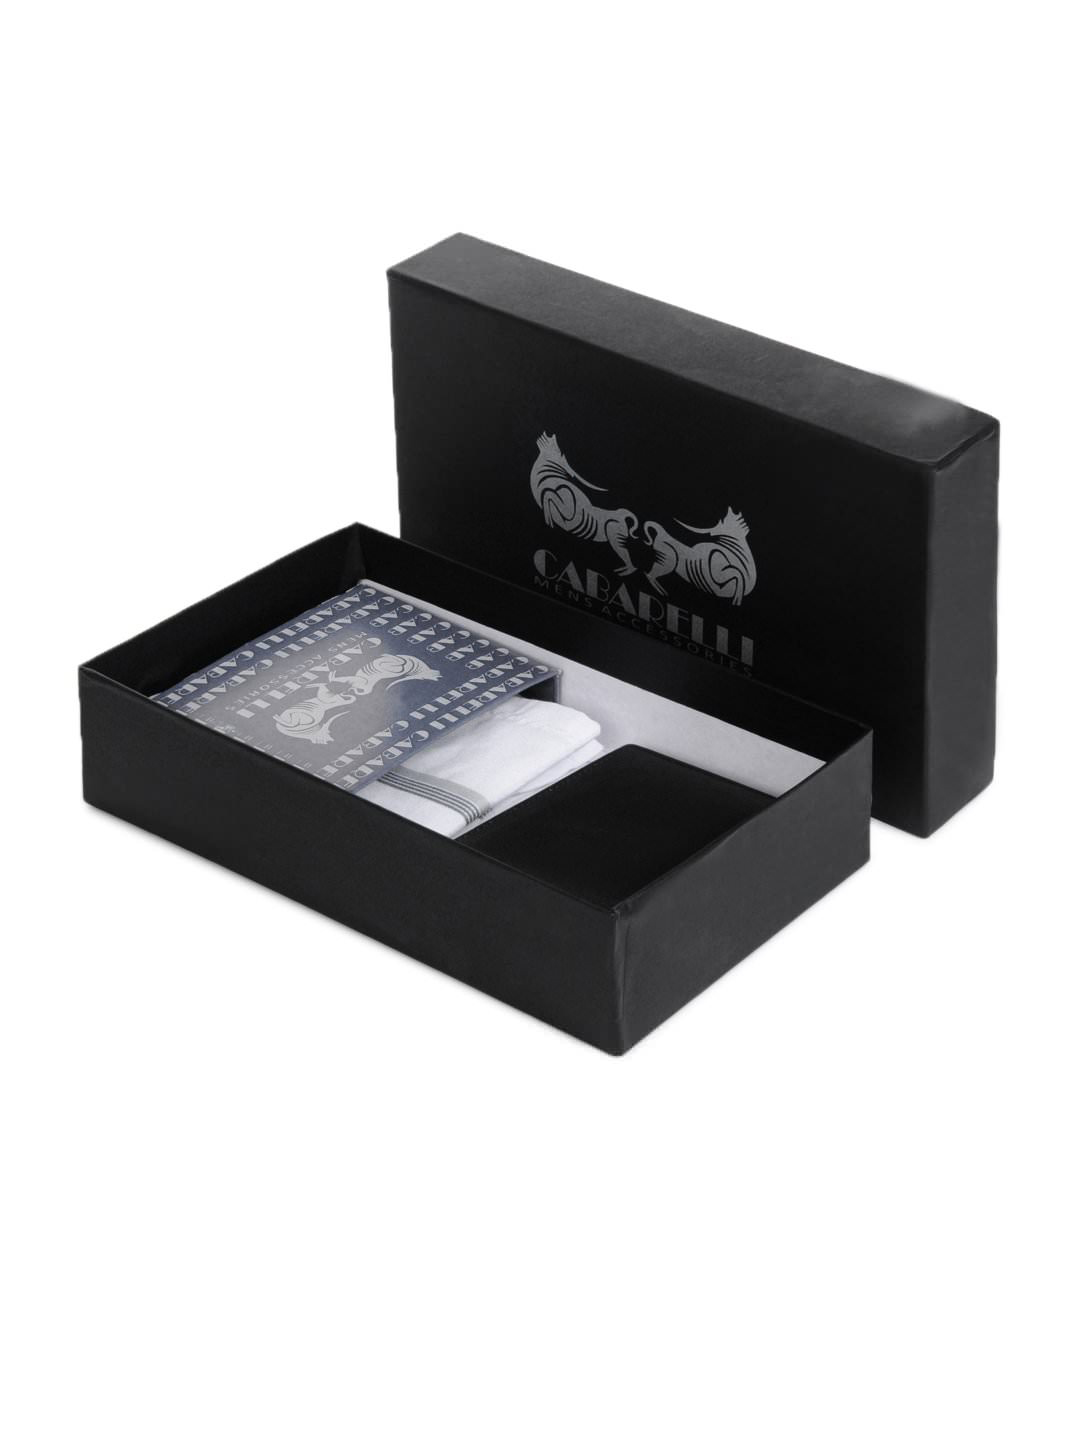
Cabarelli Men Accessory Gift Set
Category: Accessories / Accessories / Accessory Gift Set
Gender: Men
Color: Black
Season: Summer 2015
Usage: Casual